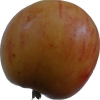
Label: Apple 14